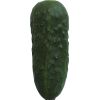
Label: Cucumber 1